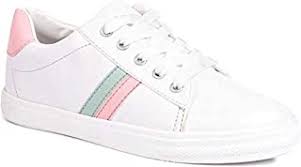
Label: Sneaker